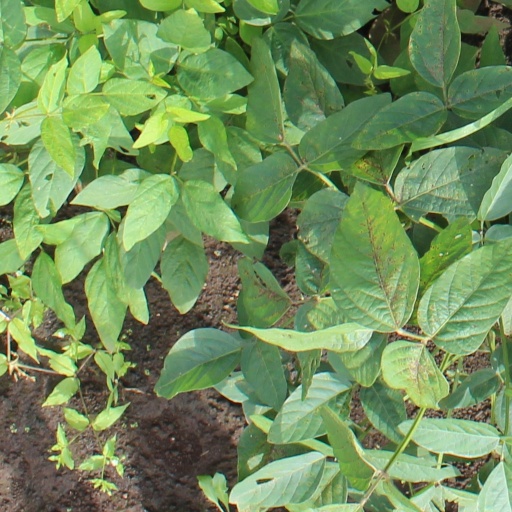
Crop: soybean